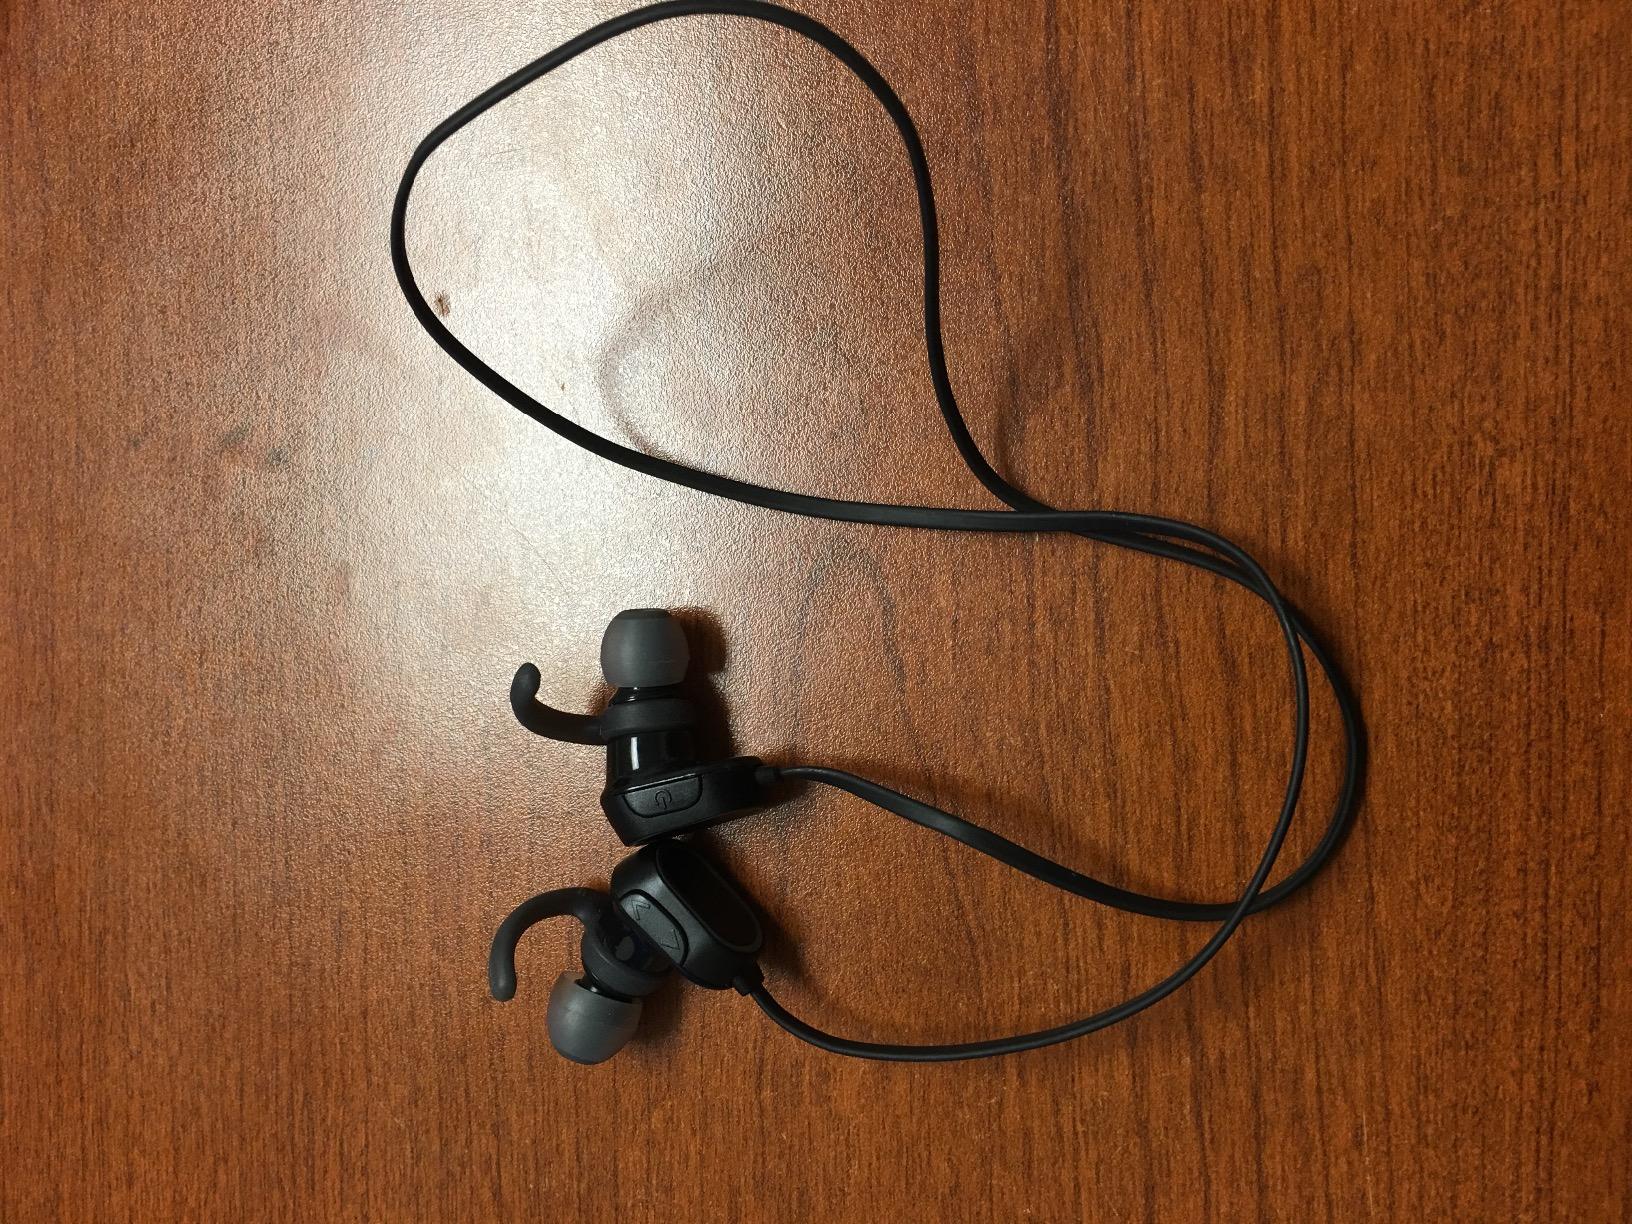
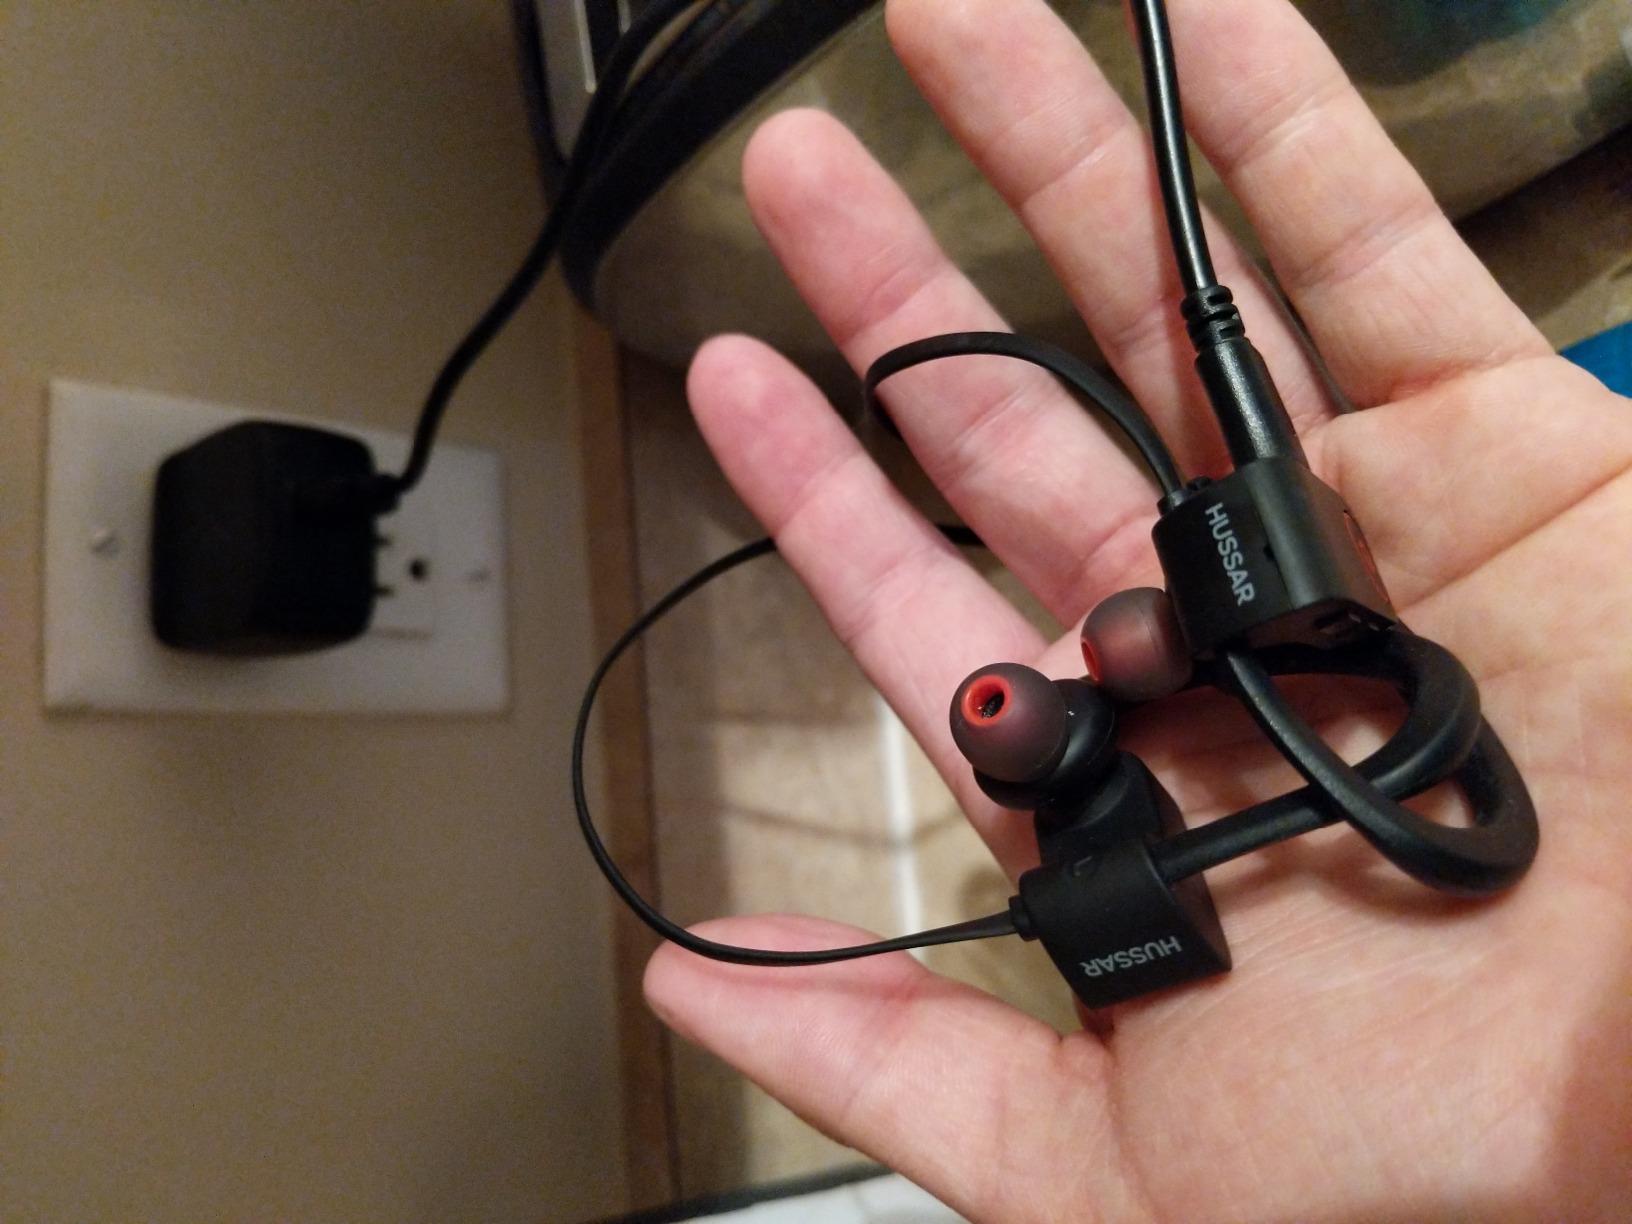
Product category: headphones
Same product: no